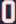
Number: 0